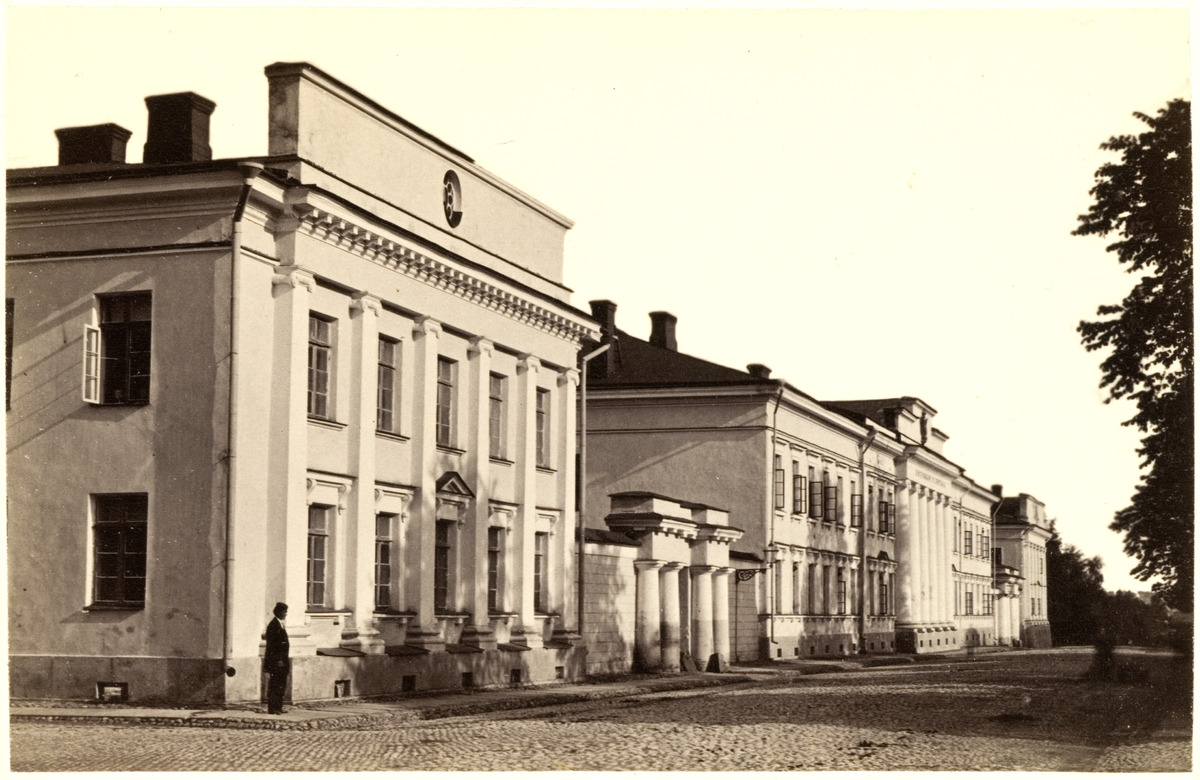
Venäläinen sotilassairaala (1833-1917), entinen Kantonistikoulu, nykyisin Helsingin Yliopiston historian ja kulttuurientutkimuksen talo, Topelia
sisällön kuvaus: Venäläinen sotilassairaala (1833-1917), entinen Kantonistikoulu, nykyisin Helsingin Yliopiston historian ja kulttuurientutkimuksen talo, Topelia. Unioninkatu 38, arkkitehti C. L. Engel 1823-1824. Vyer af Helsingfors -sarjasta, "Ryska hospitalet". mustavalkoinen
Kuvaaja: Hoffers, Eugen, valokuvaaja
Ajankohta: kuvausaika 1862 - 1872
Paikka: Suomi, Uusimaa, Helsinki, Kluuvi Helsinki, Unioninkatu 38
Aiheet: sairaalat